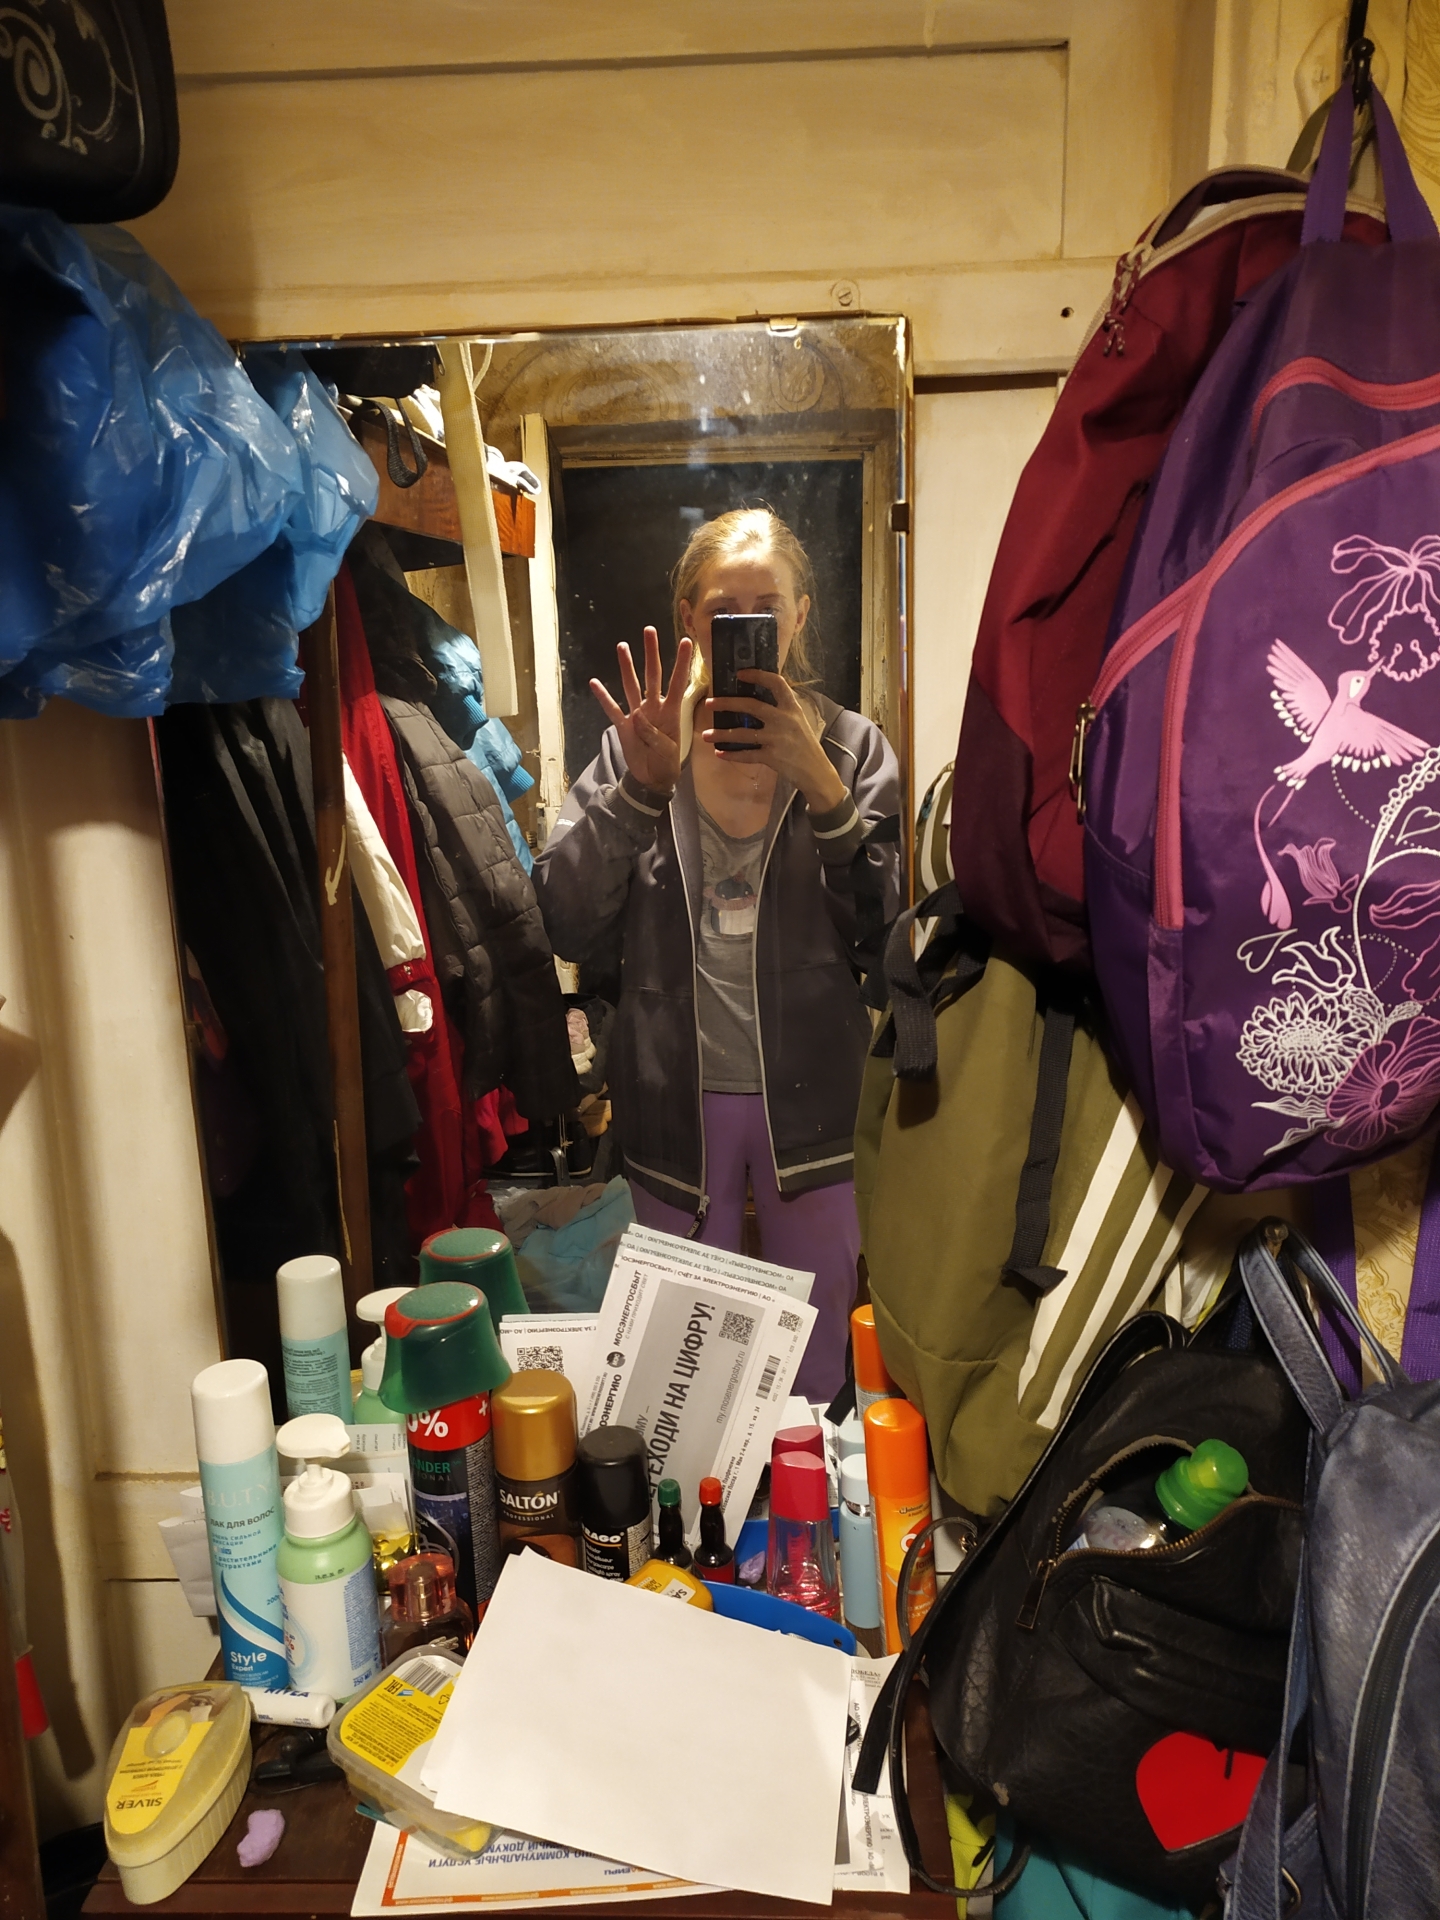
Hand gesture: four